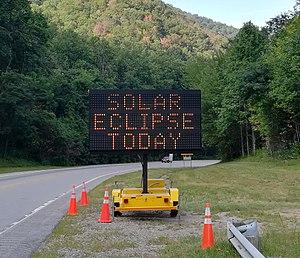
Les panneaux à messages variables sont des panneaux de signalisation routière conçus pour alerter ou informer l'usager de la route.